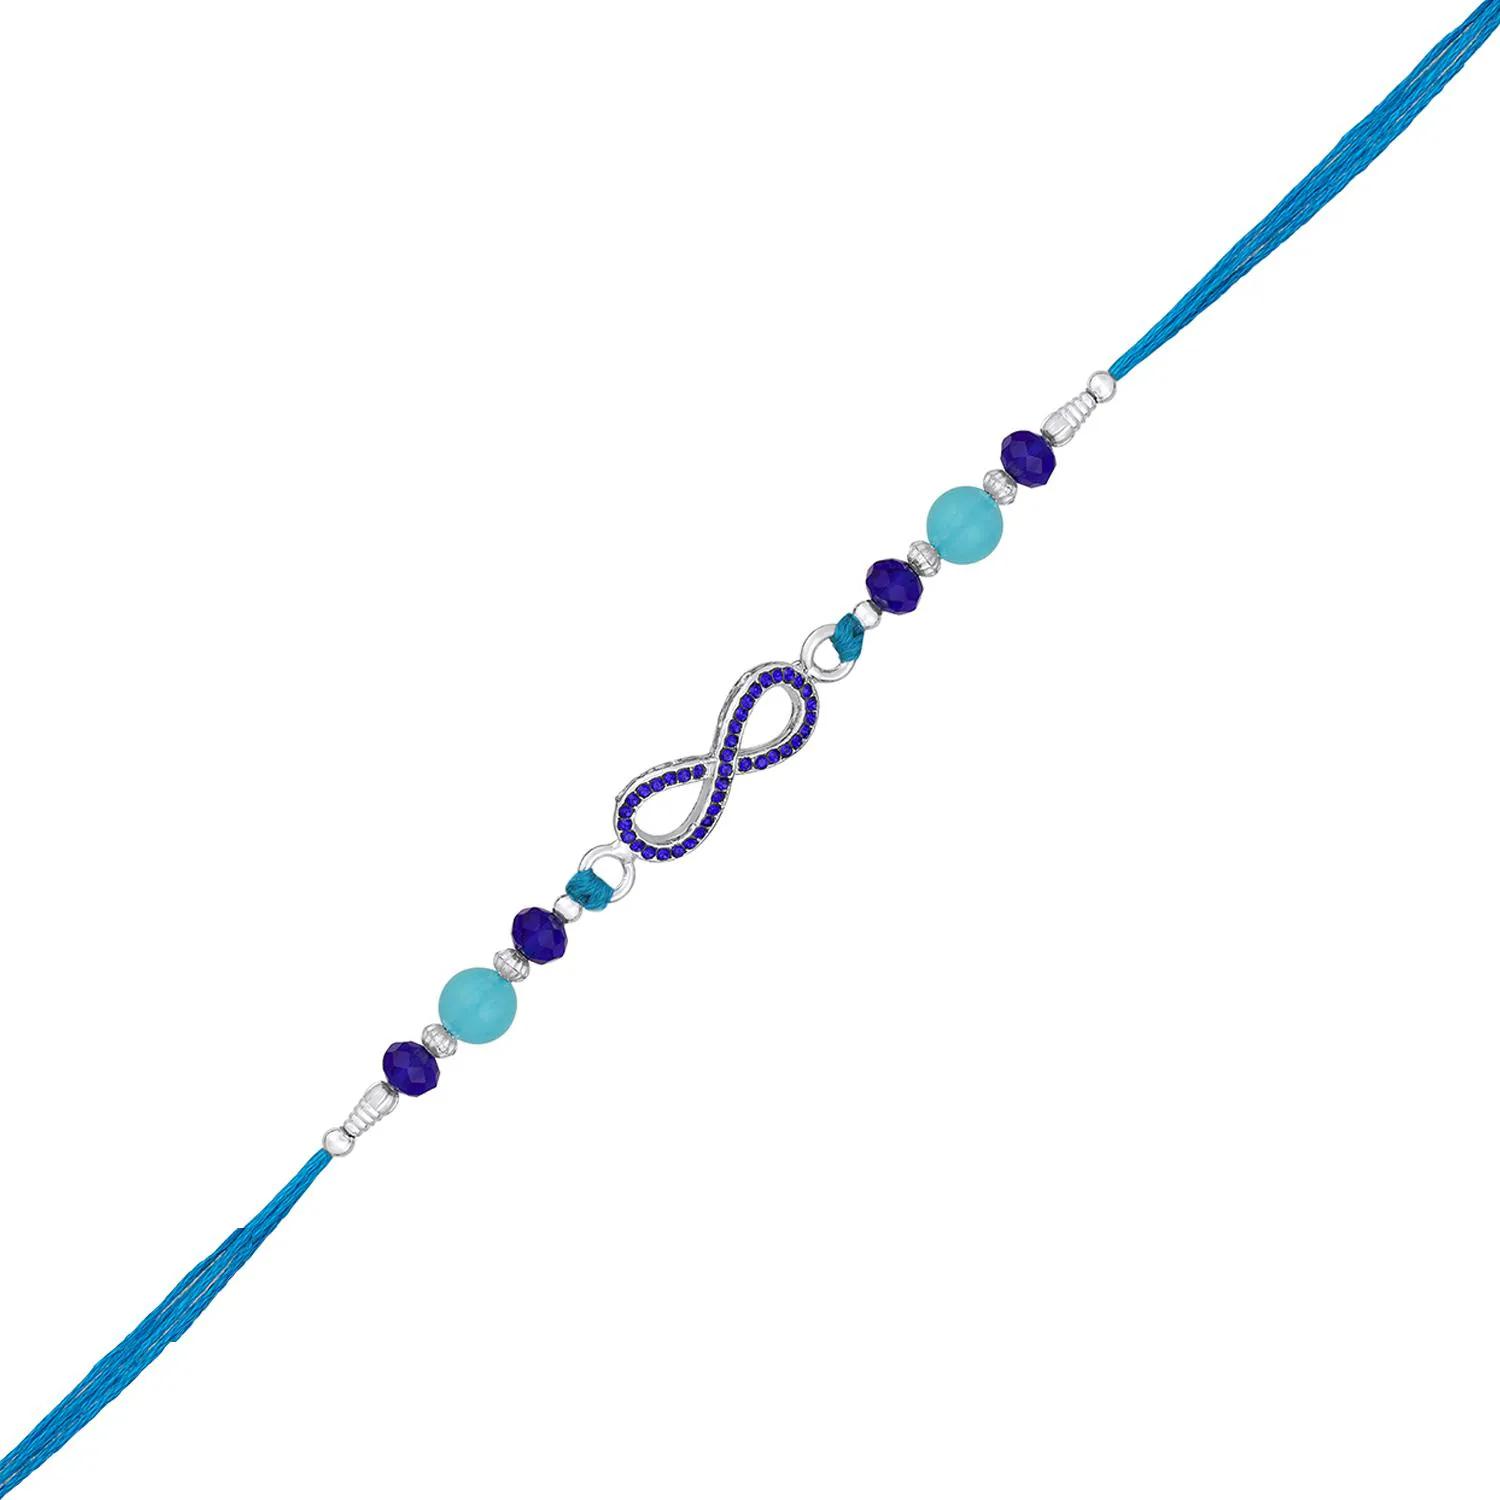
 Mahi Rhodium Plated Inifnity Shape Rakhi with Blue Crystals for Bhaiya, Brother, Bhai, Bro (RA1100780RBlu)
Type: Rakhis
Brand: Mahi
Price: Rs. 229
 Celebrate Raksha Bandhan with our exquisitely crafted Rakhi, designed to strengthen the bond between siblings. This traditional Rakhi features intricate beadwork and durable thread, ensuring it stands the test of time. Handmade with care, each Rakhi is a unique and meaningful gift for your brother. Each Rakhi carries heartfelt blessings and good wishes for your brother's well-being and success. Celebrates the bond of love and protection between siblings, a cherished tradition in Indian culture.
Features: The Rakhi is adorned with vibrant colors and attractive embellishments that add a touch of elegance to the celebration.,Content in Box : 1 Rakhi ; Cultural Significance: This beautiful Rakhi will acknowledge your love for Your Brother with the promise that your bond with him will grow stronger as time goes on.,Vibrant Colors: Adding bright and playful colors to the celebration will make it stand out and make it more enjoyable.,Celebrate the bond of love and protection with our exquisite Rakhis. Share the joy of Raksha Bandhan Festival with this beautiful Rakhi, a token of love, protection and blessings.,Adjustable Size and Easy to tie: Designed to fit wrists of all sizes. It is simple and easy to tie the Rakhi securely and effortlessly.
Included: 1 Rakhi